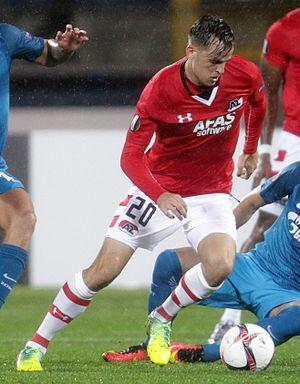
Mats Seuntjens, né le 17 avril 1992 à Breda, est un footballeur néerlandais évoluant au Gençlerbirliği au poste de milieu offensif.